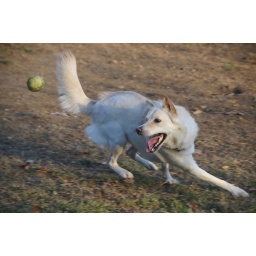
A great dog and ball shot in color